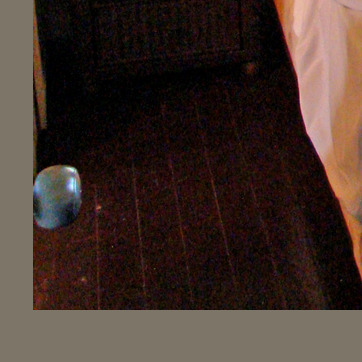
Material: wood